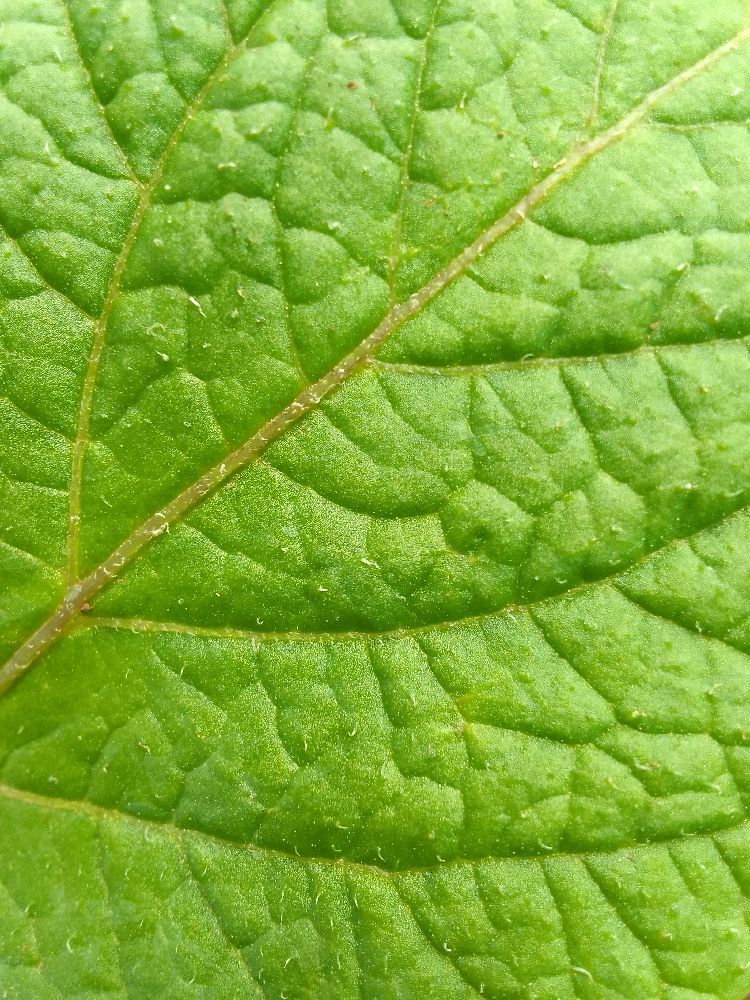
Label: Healthy